Guy Vanhengel

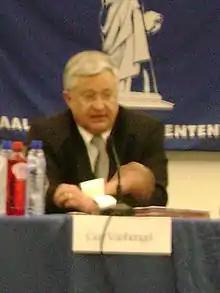
Vanhengel in 2010

Guy Vanhengel (born 10 June 1958) is a Flemish politician for the Flemish Liberals and Democrats (VLD).